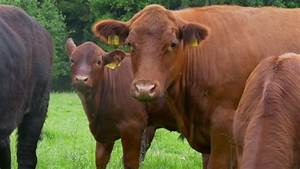
Label: cow